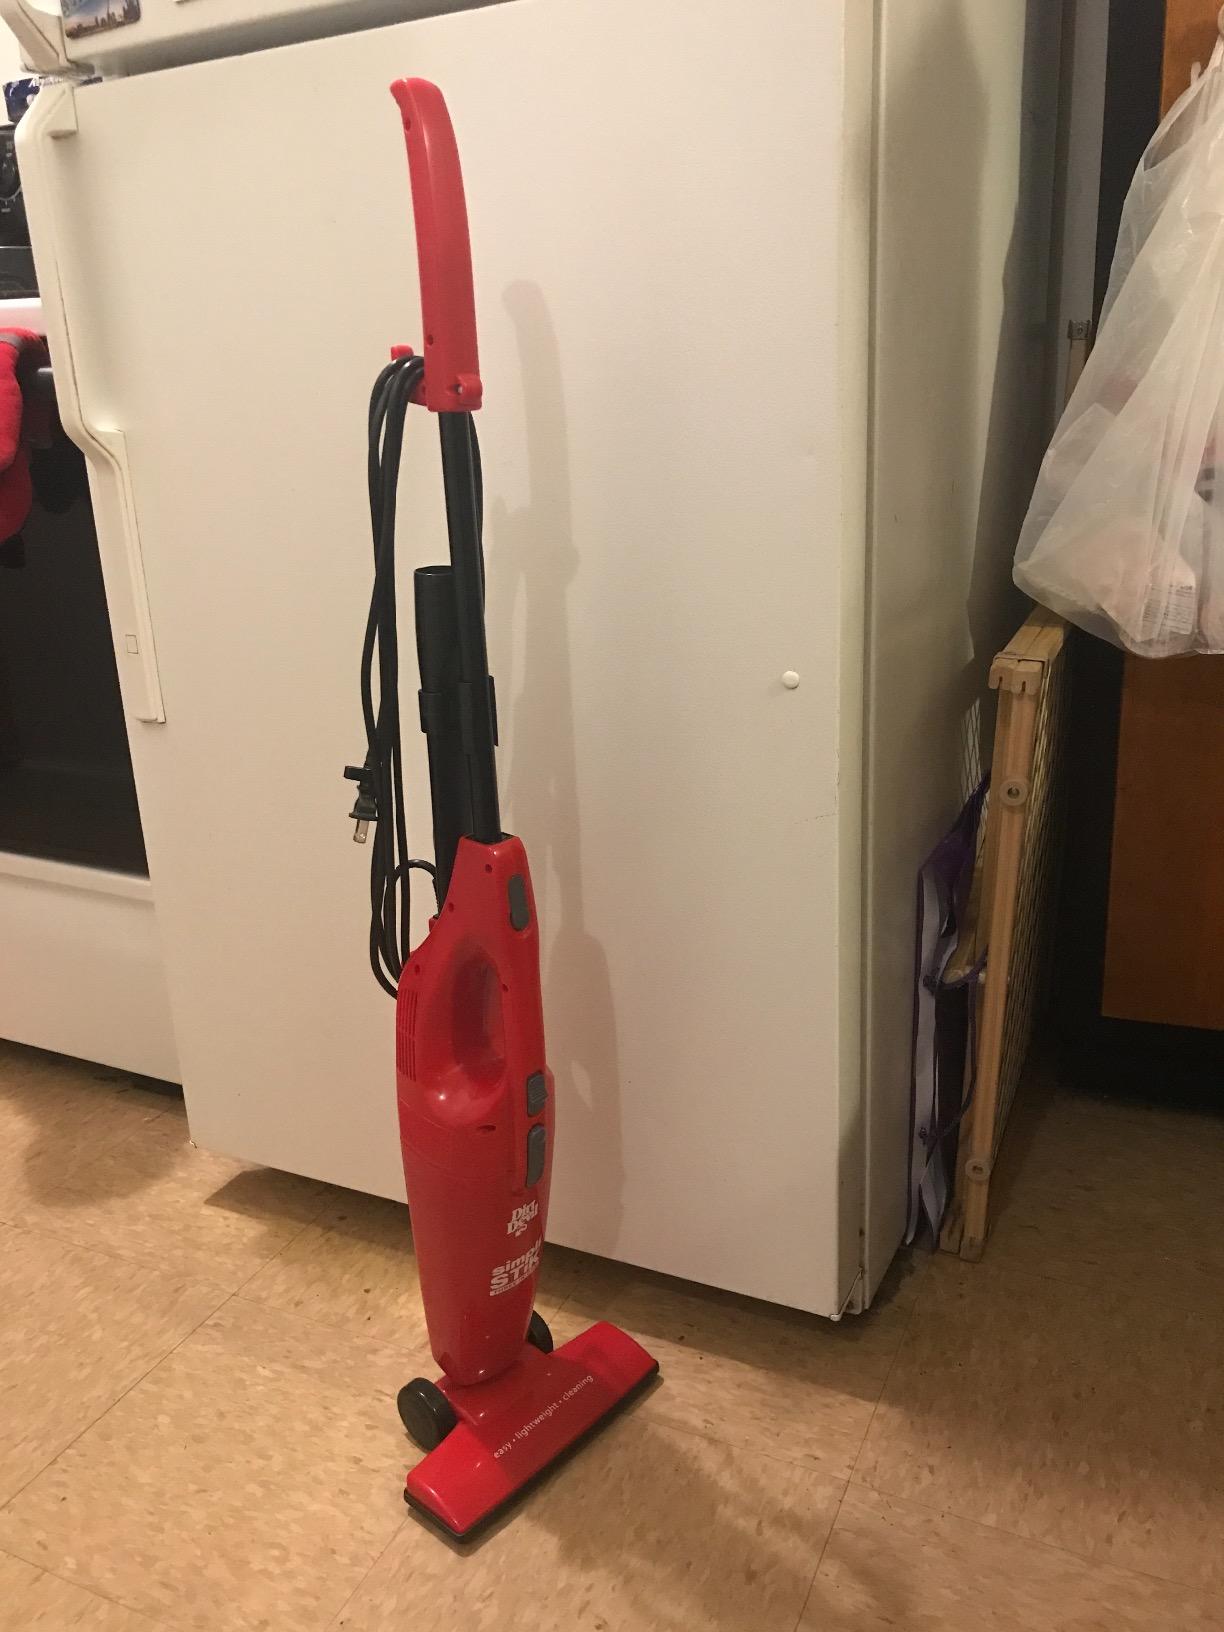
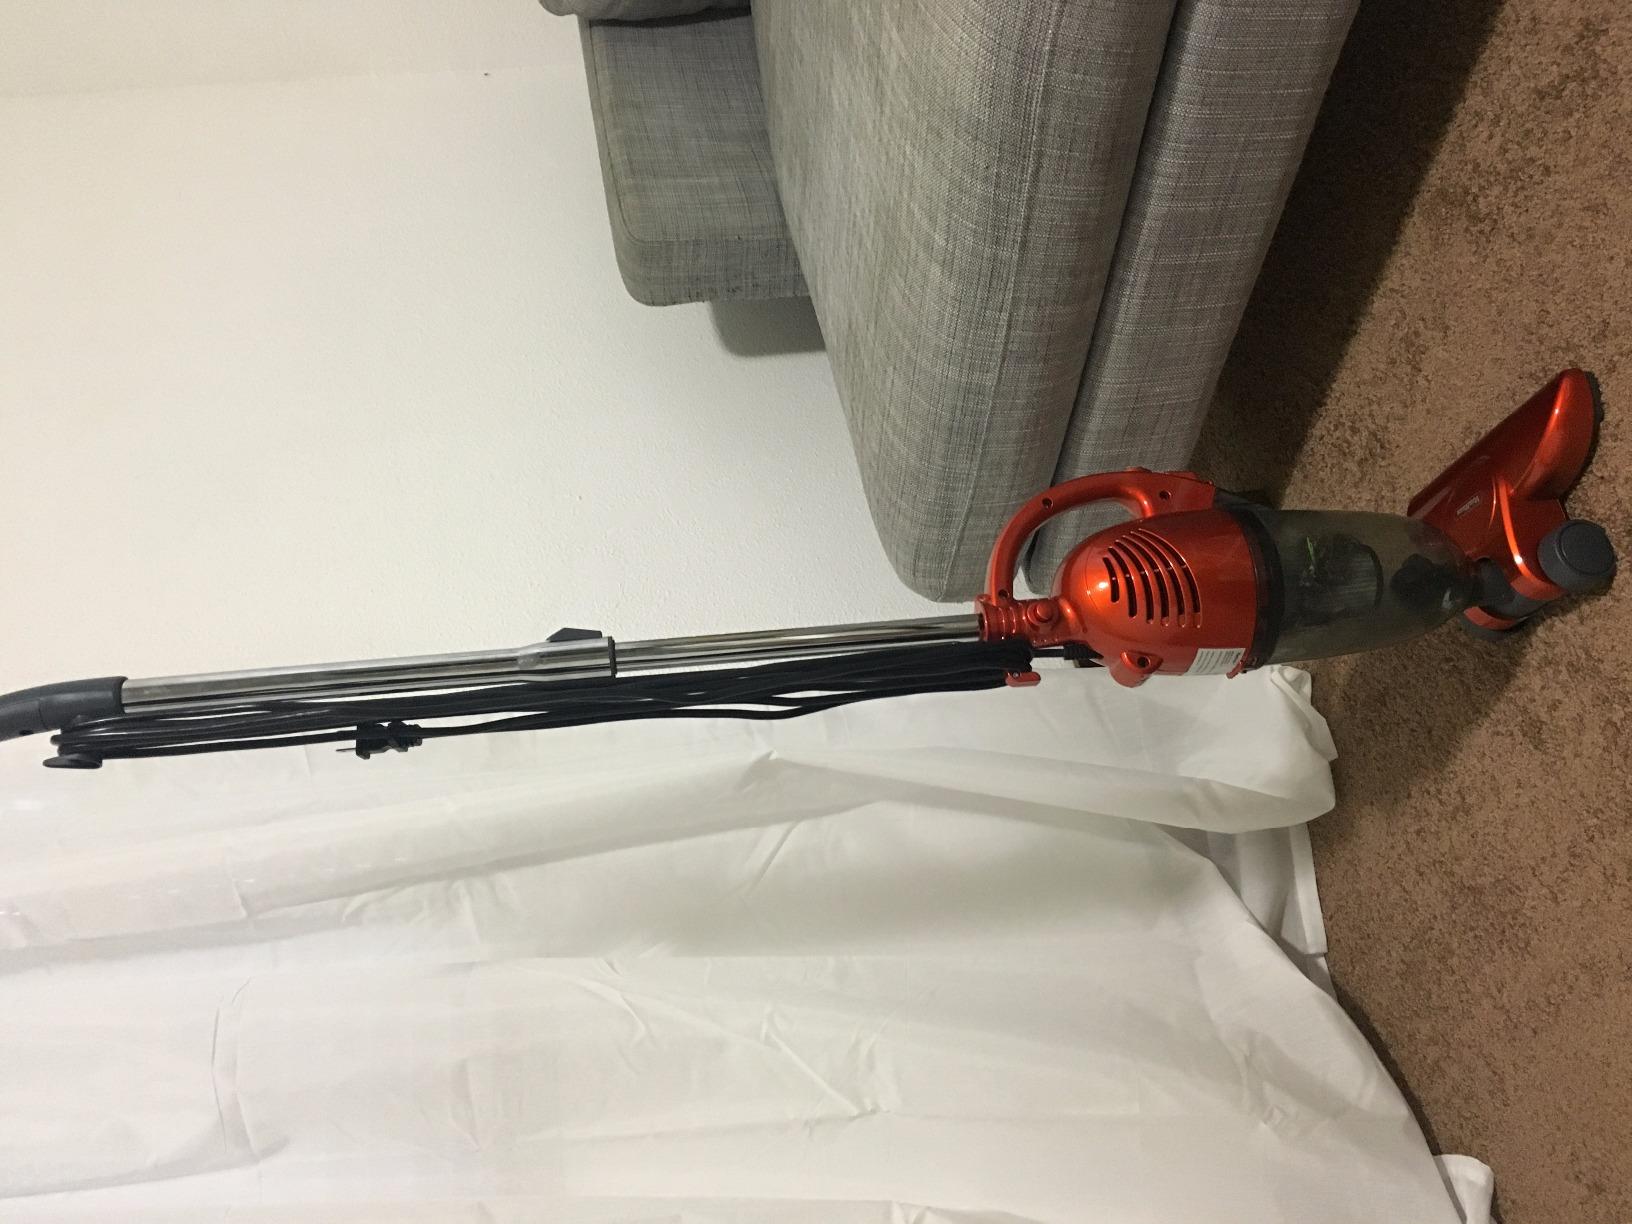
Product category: items_vacuum
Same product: no